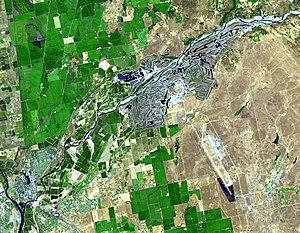
La rivière Yuba est un affluent de la rivière Feather dans la vallée de Sacramento aux États-Unis en Californie. C'est l'une des branches les plus importantes de la rivière Feather fournissant près d'un tiers de son débit. Sa portion principale couvre 60 km de long, alors qu'elle provient initialement des branches nord, centrale et sud ; la confluence des deux premières est considérée comme le début véritable de la rivière Yuba. Elle draine environ 1 339 km² des pentes ouest de la chaine de montagnes de la Sierra Nevada ainsi qu'une petite portion de la vallée de Sacramento.